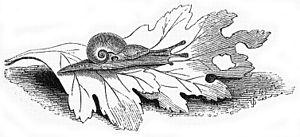
Les Vitrinidae sont une famille de petits escargots terrestres à respiration aérienne, de mollusques gastéropodes terrestres pulmonés appartenant à la super-famille des Limacoidea.